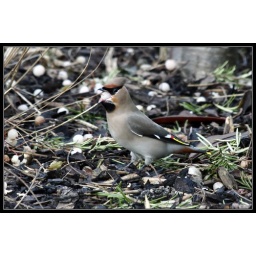
Rare grab shot of a Waxwing ground feeding after a 15 strong flock stripped a Rowen bush bare within a couple of hours.